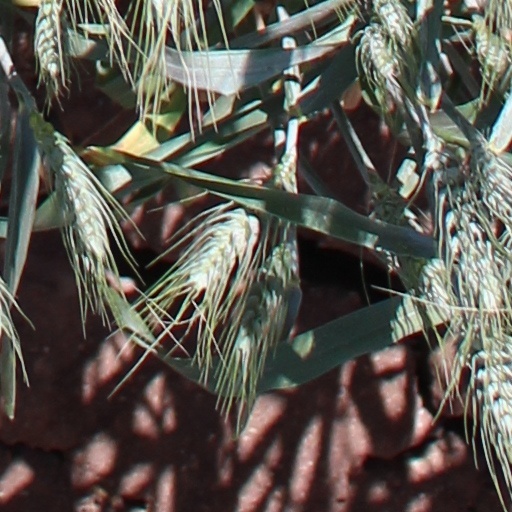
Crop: wheat